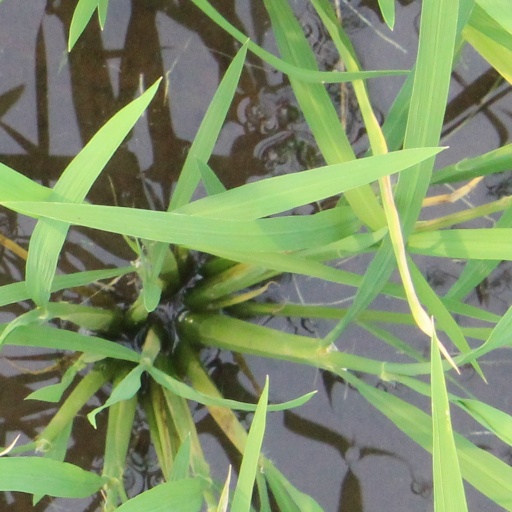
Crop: rice